Calan Williams

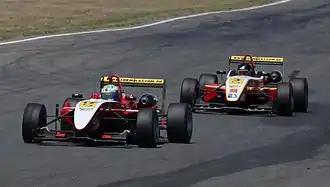
Williams (rear) driving for Gilmour Racing, chasing Jon Collins (front) in a non championship event at Wakefield Park in 2017.

For the 2017 season, Williams progressed to slicks and wings, driving in the Australian Formula 3 Premier Series with Gilmour Racing. Williams took eleven race wins and 16 podiums, which earned him the championship title with one round to go. During the series, he set the outright lap record at Morgan Park Raceway for the circuit's K configuration, with a laptime of 1:07.948.